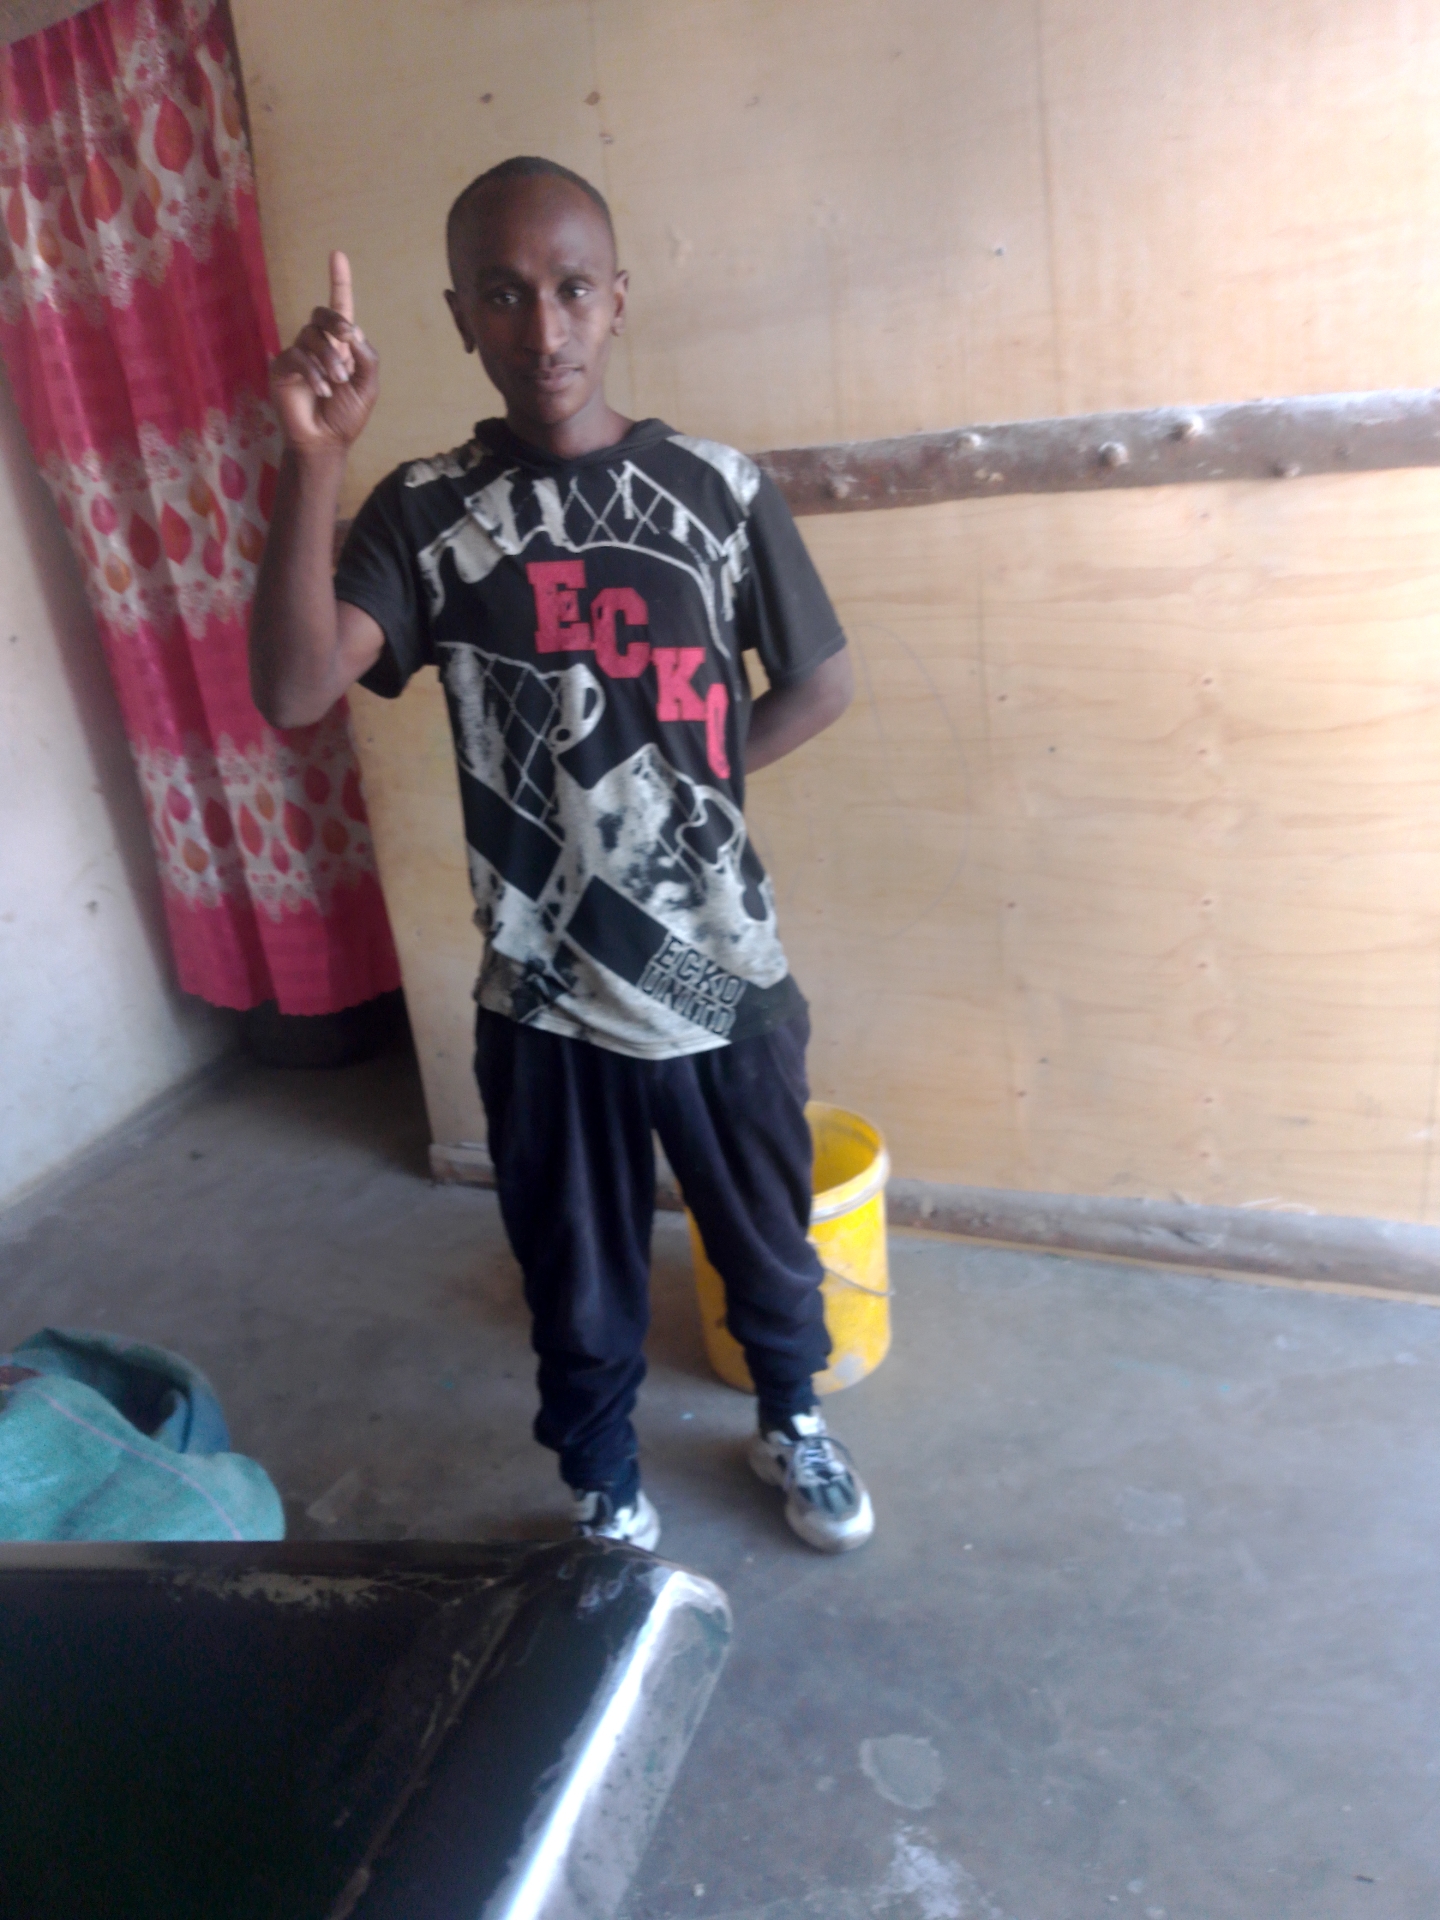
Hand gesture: one